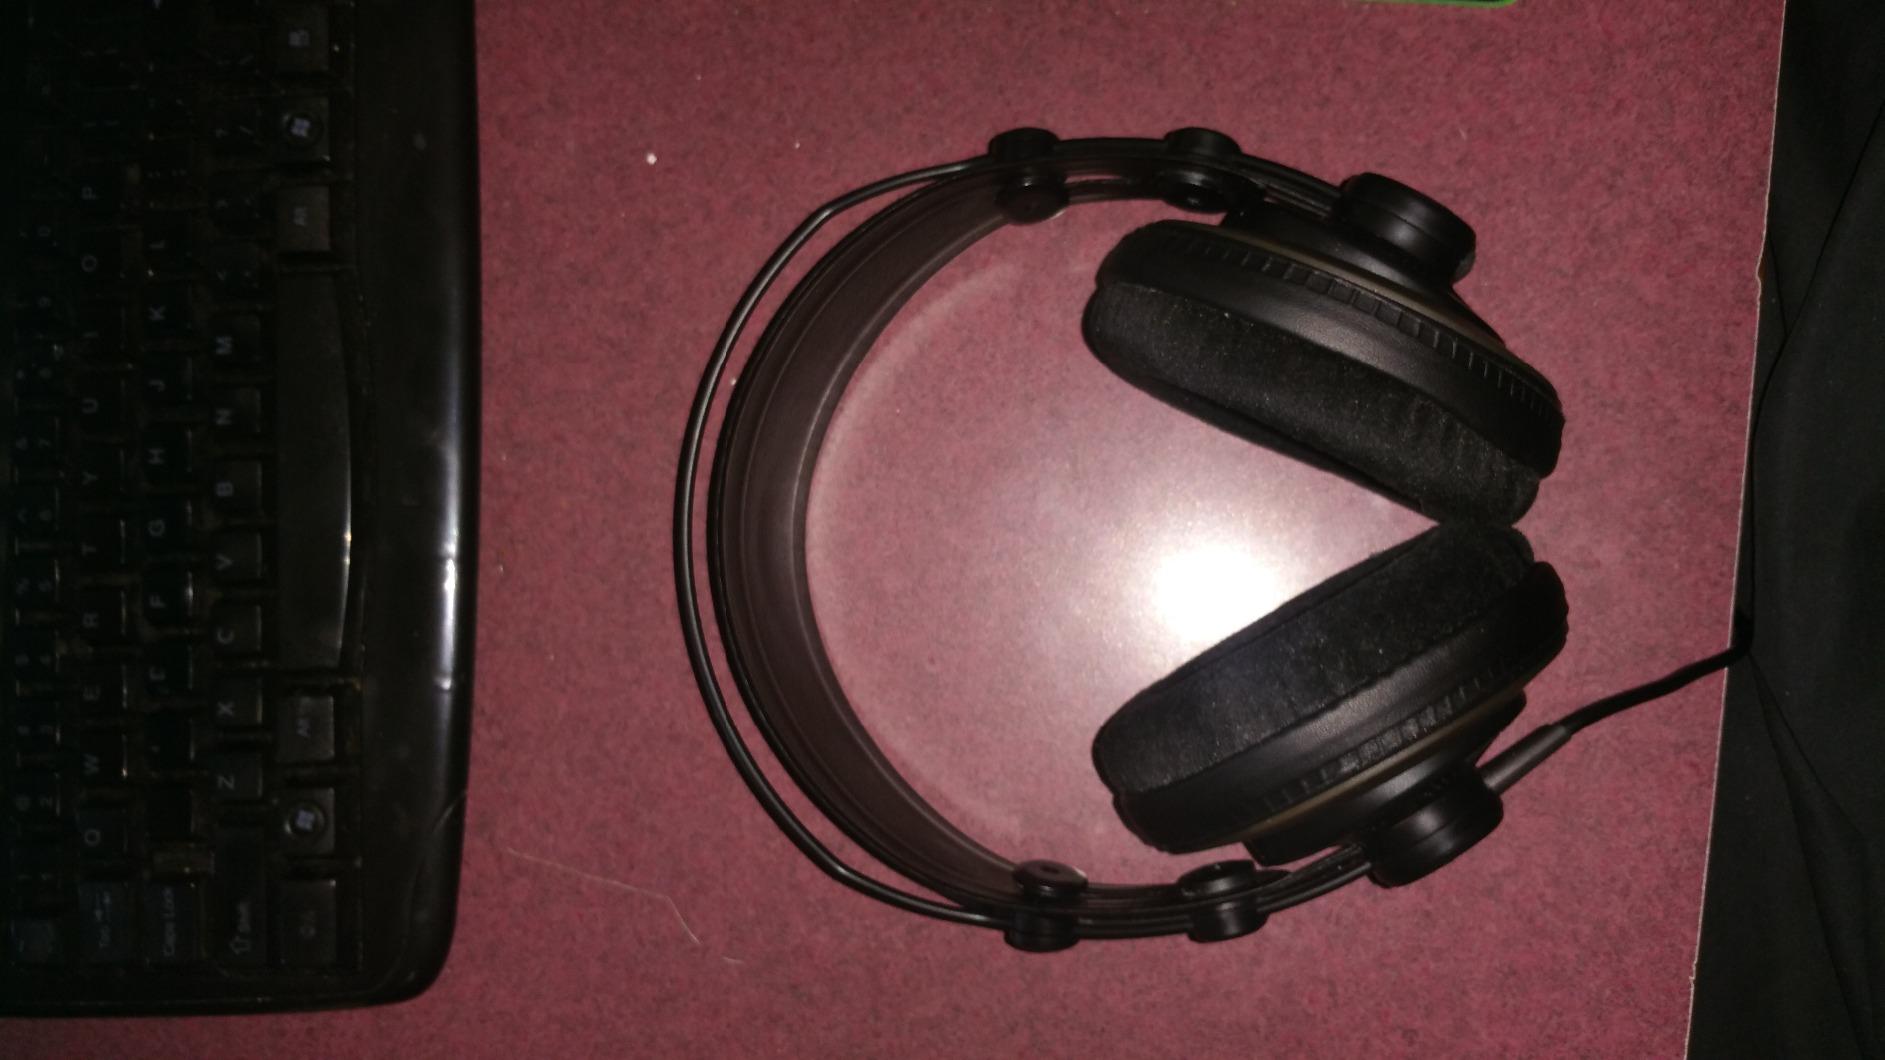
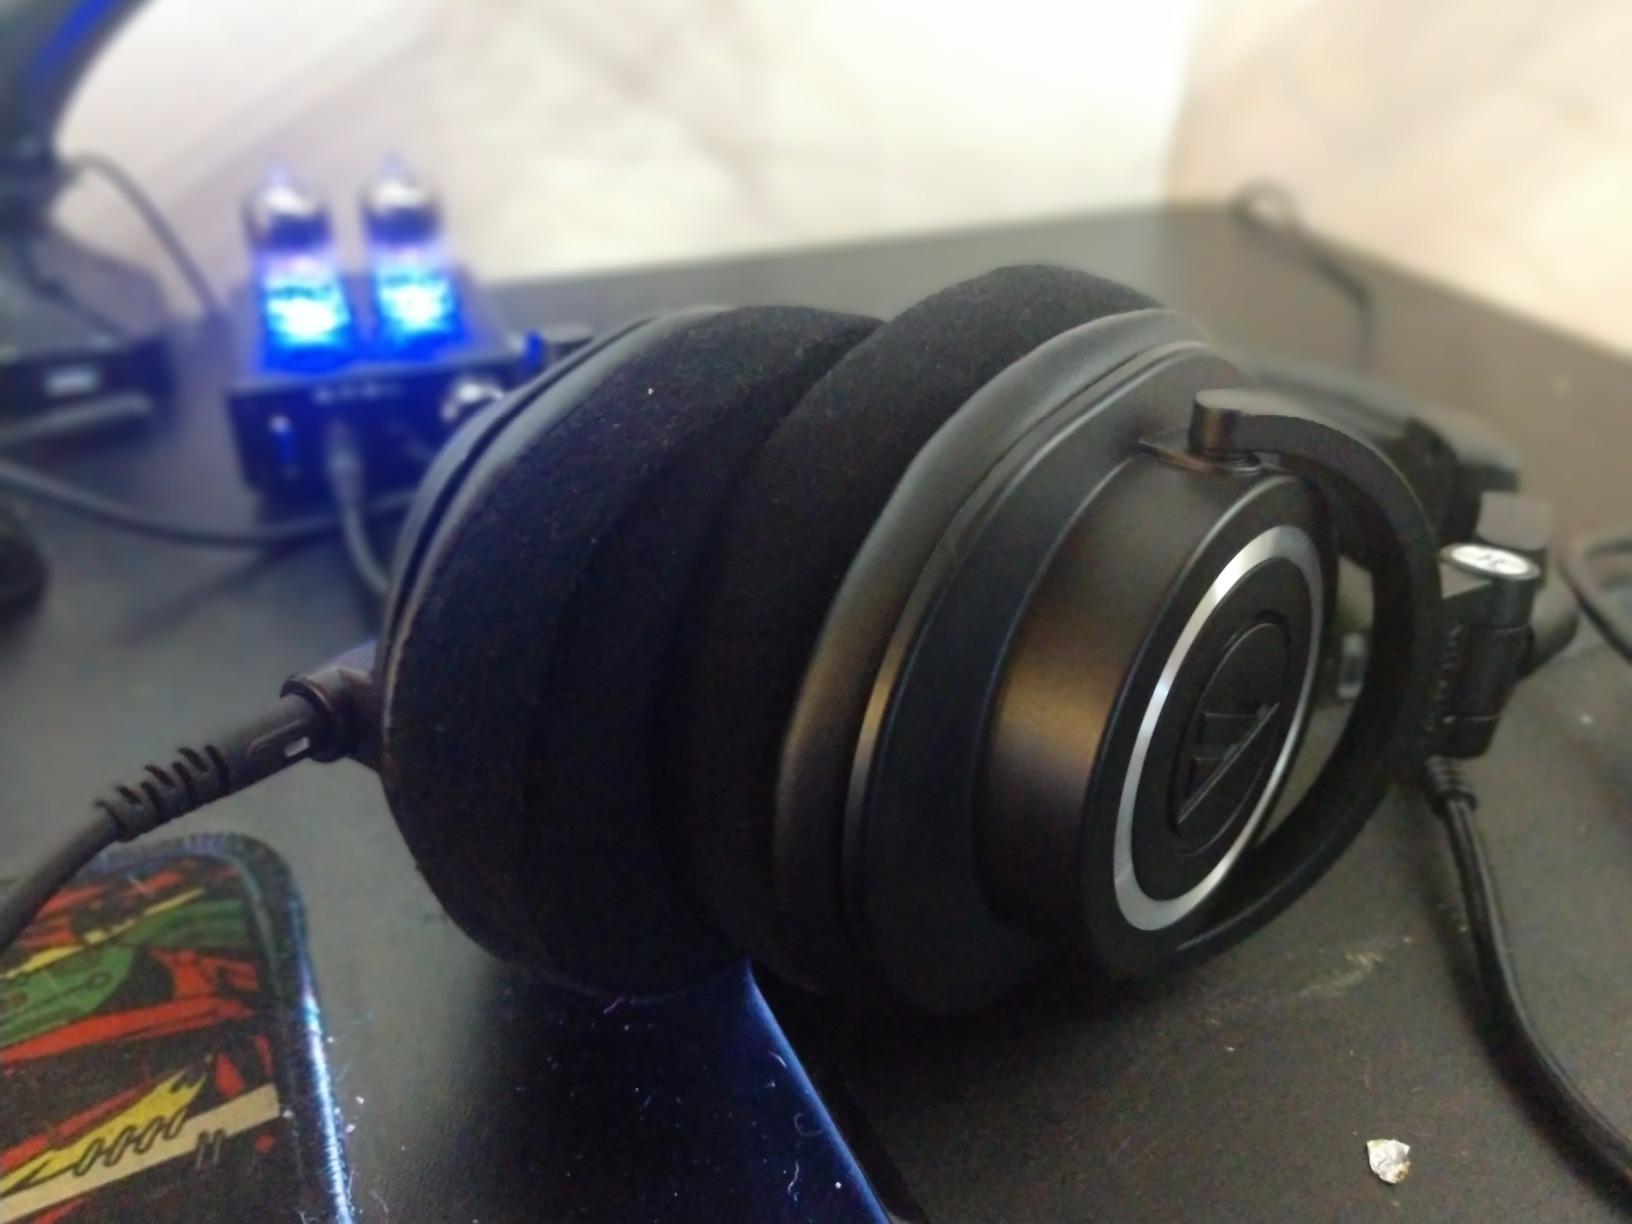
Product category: headphones
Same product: no